Oh-be-joyful Creek

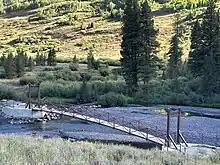
Bridge over Oh-be-joyful Creek

Oh-be-joyful Creek is a stream in Gunnison County, Colorado, in the United States.